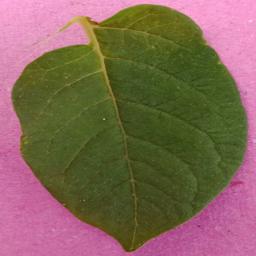
Etiqueta: Sana